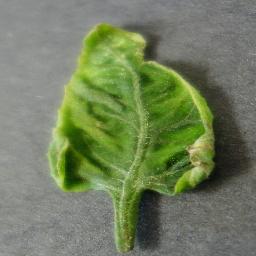
Label: Tomato___Tomato_Yellow_Leaf_Curl_Virus